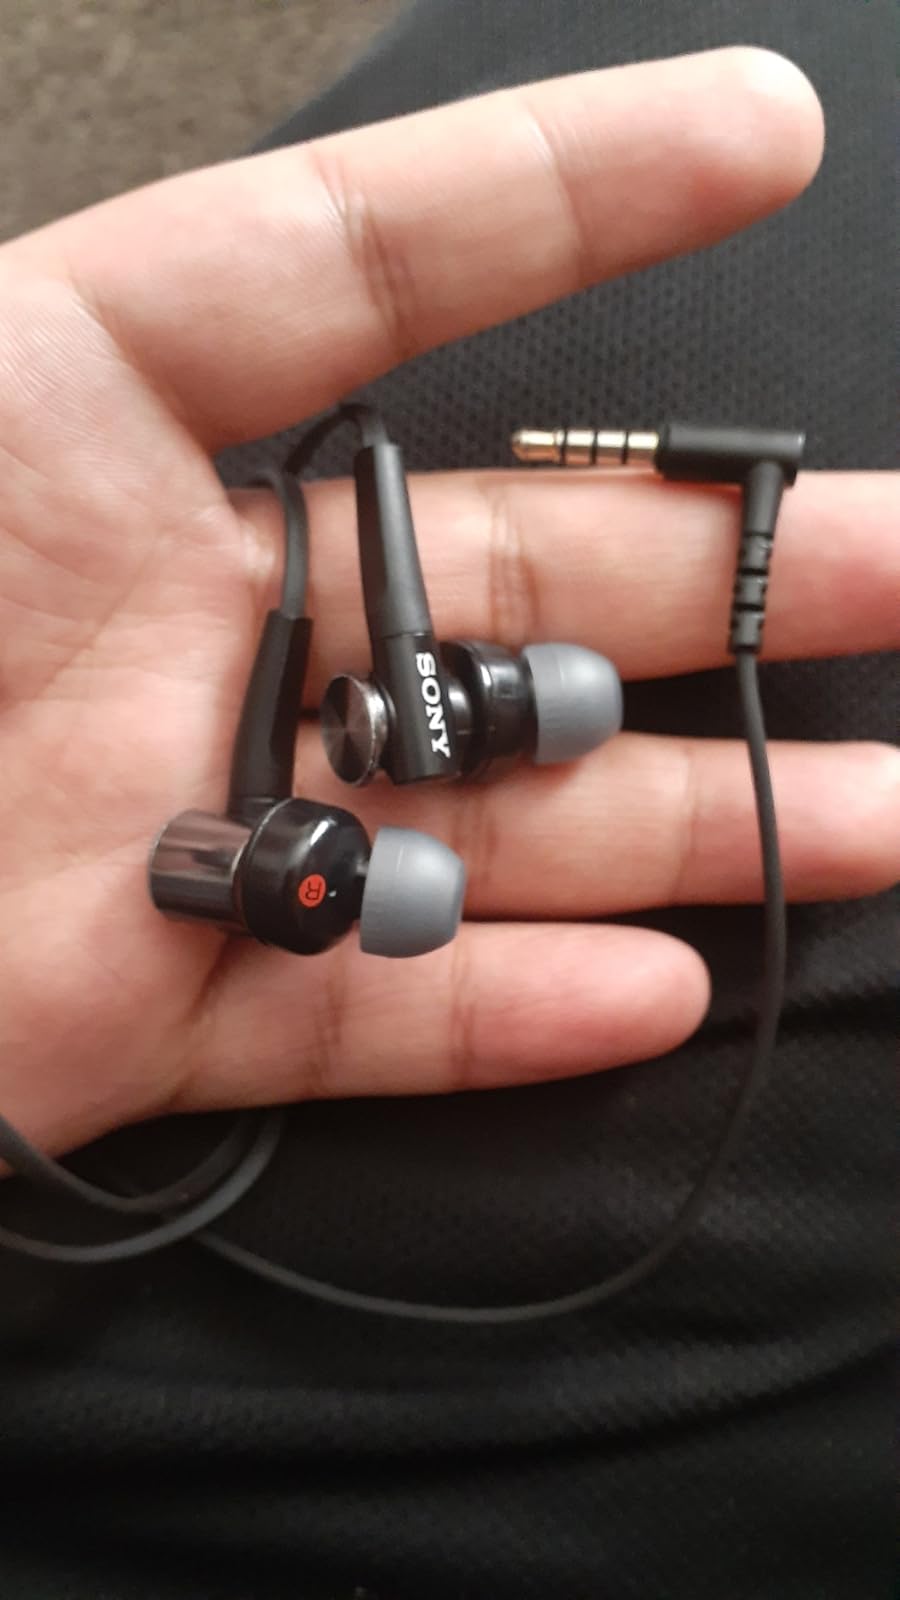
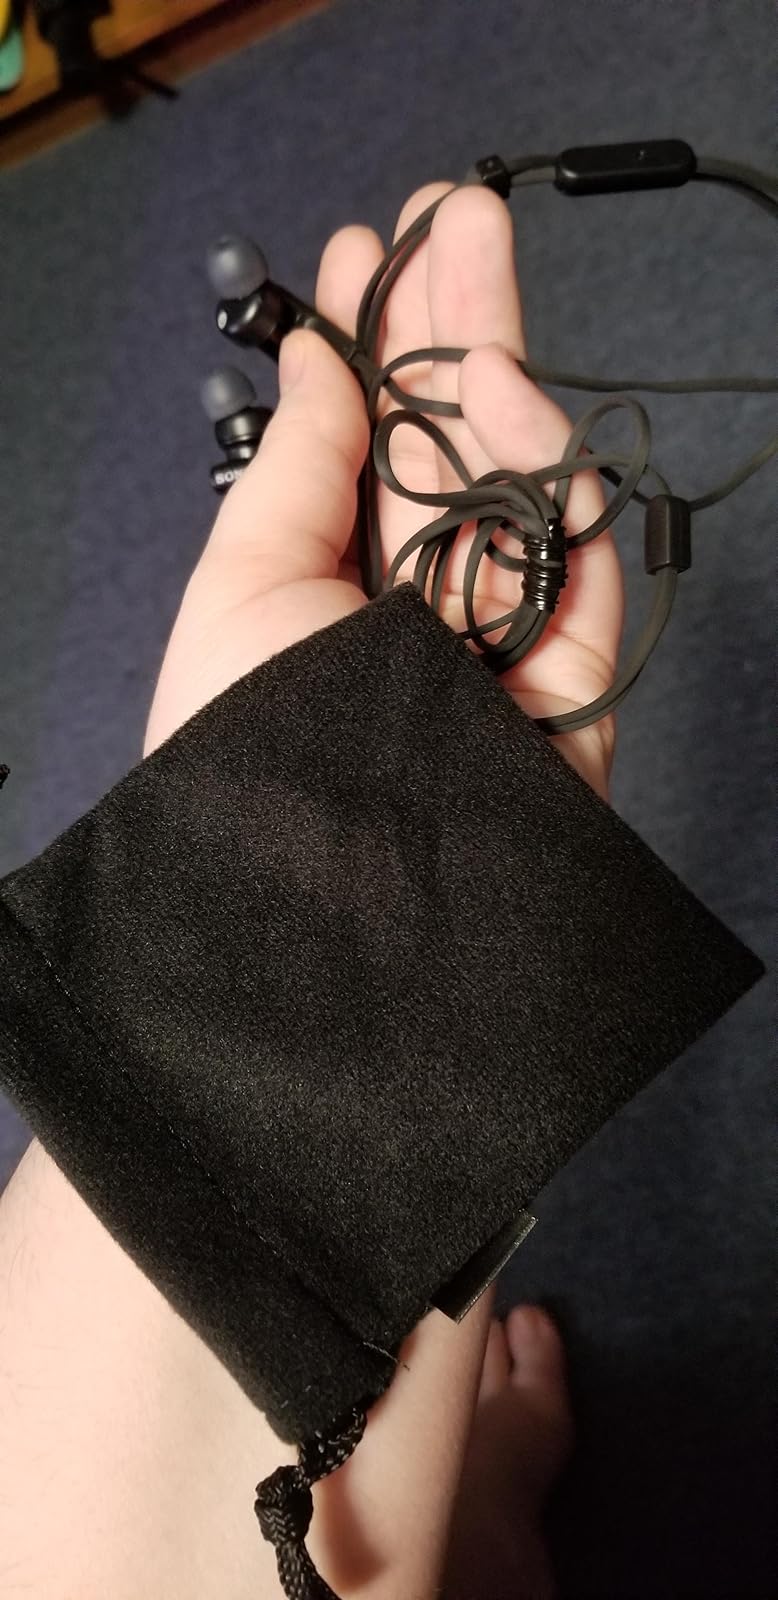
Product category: headphones
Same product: yes